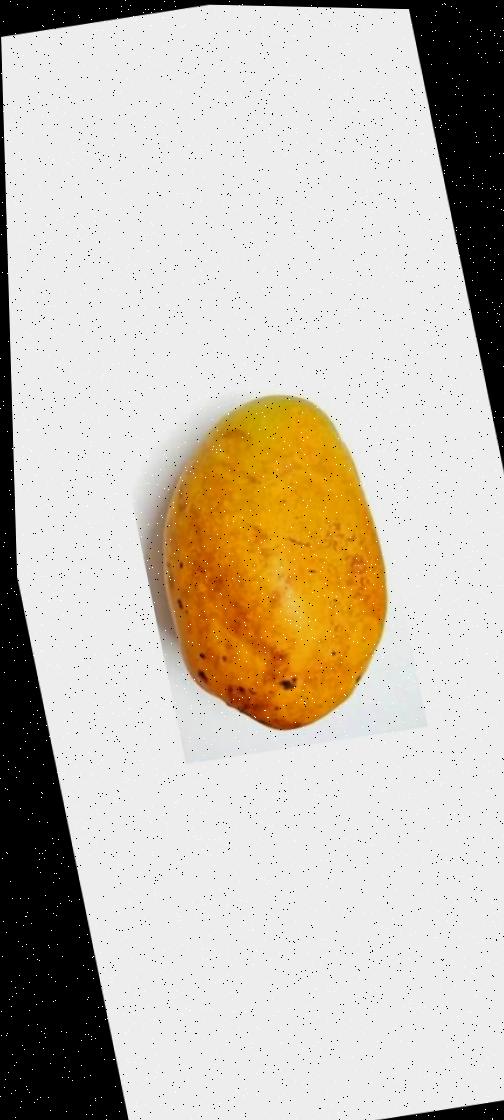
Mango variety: Bari-11